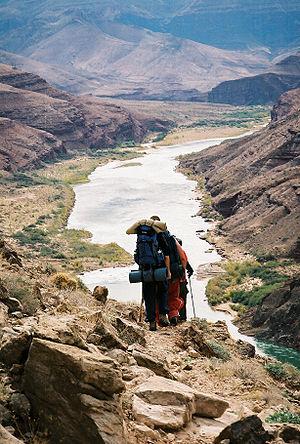
Les sentiers d’Amérique sont identifiés différemment des sentiers européens, car ils portent un nom et non pas une abréviation et un nombre comme GR 1. Les grands sentiers se font plus rares, tandis que les petits sentiers sont très nombreux.